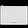
Label: Bag